Bernhard Pauss

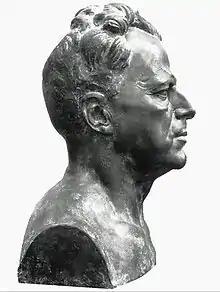
His son, surgeon, hospital director and President of the Norwegian Red Cross Nikolai Nissen Paus

In 1865, he married Augusta Thoresen in Geneva; she was a daughter of the Christiania timber merchant Hans Thoresen. Their only son Evald Pauss died as a medical student from diphtheria, a disease contracted as a student. Augusta died in 1875.